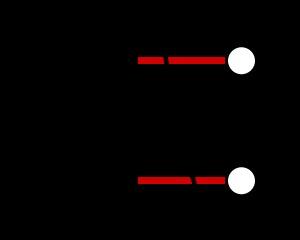
En algorithmique des graphes, l'algorithme de Karger est un algorithme probabiliste pour le problème de la coupe minimum. C'est donc un algorithme utilisant une source d'aléas, pour produire une solution correcte avec une bonne probabilité. Le problème en question est le suivant : étant donné un graphe non orienté trouver un ensemble de sommets non trivial minimisant le nombre d'arêtes sortant de cet ensemble.
En théorie des graphes et en informatique théorique, une coupe minimum d'un graphe est une coupe contenant un nombre minimal d'arêtes. C'est un objet classique, qui apparaît notamment dans le théorème flot-max/coupe-min et qui peut être utilisé dans différents contextes, notamment en vision artificielle.
En théorie des graphes, une coupe d'un graphe est une partition des sommets en deux sous-ensembles. On appelle aussi coupe l'ensemble des arêtes ayant une extrémité dans chaque sous-ensemble de la partition.